Matthew Sherman

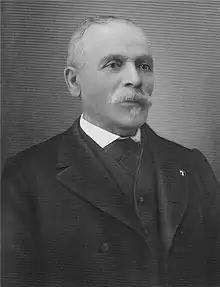

Matthew Sherman (October 31, 1827 – July 5, 1898) was a land developer and American Republican politician from California.